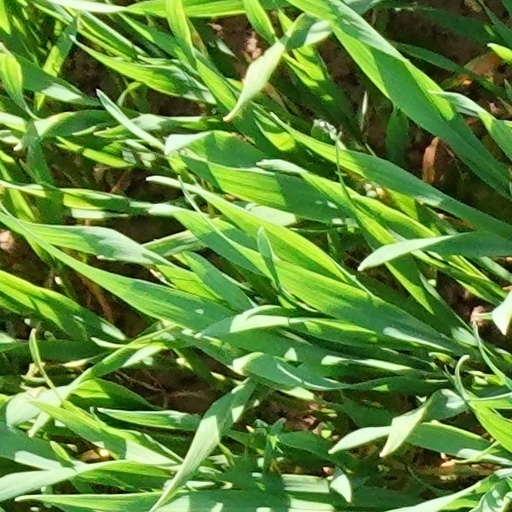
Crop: wheat